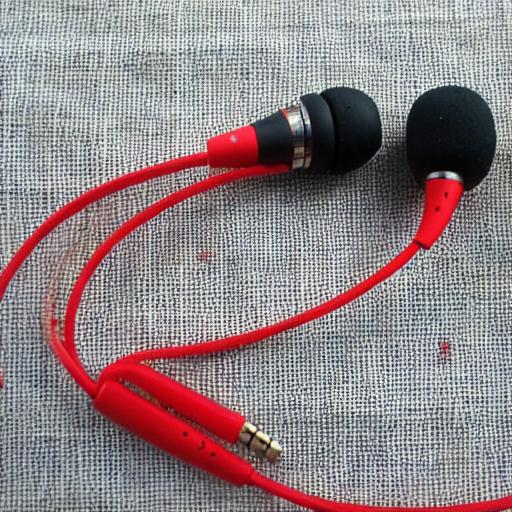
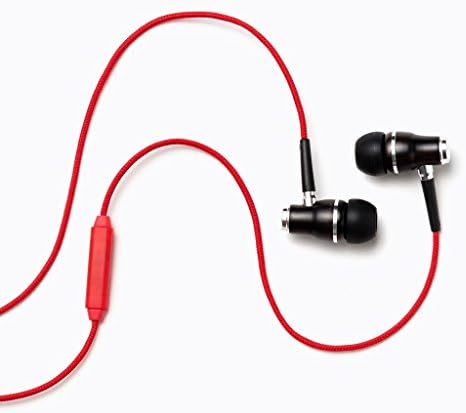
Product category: headphones
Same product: no